Ellinwood, Kansas

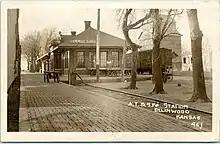
Ellinwood - 1917

In 1878, Atchison, Topeka and Santa Fe Railway and parties from Marion and McPherson counties chartered the Marion and McPherson Railway Company. In 1879, a branch line was built from Florence to McPherson; in 1880 it was extended to Lyons and in 1881 was extended to Ellinwood. The line was leased and operated by the Atchison, Topeka and Santa Fe Railway. The line from Florence to Marion was abandoned in 1968. In 1992, the line from Marion to McPherson was sold to Central Kansas Railway. In 1993, after heavy flood damage, the line from Marion to McPherson was abandoned. The original branch line connected Florence, Marion, Canada, Hillsboro, Lehigh, Canton, Galva, McPherson, Conway, Windom, Little River, Mitchell, Lyons, Chase and Ellinwood.